Nassarius fraterculus

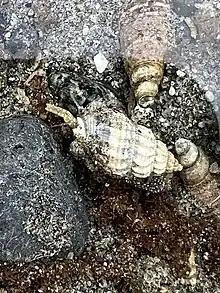
"Nassarius fraterculus" shell

"N. fraterculus" inhabits intertidal regions, foraging on crushed mussels.